O-linked glycosylation

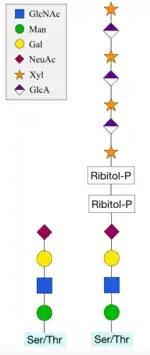
O-Mannose sugars attached to serine and threonine residues on α-dystroglycan separate the two domains of the protein. Addition of Ribitol-P, xylose and glucuronic acid forms a long sugar that can stabilise the interaction with the basement membrane.

"O"-GalNAc sugars are important in a variety of processes, including leukocyte circulation during an immune response, fertilisation, and protection against invading microbes.